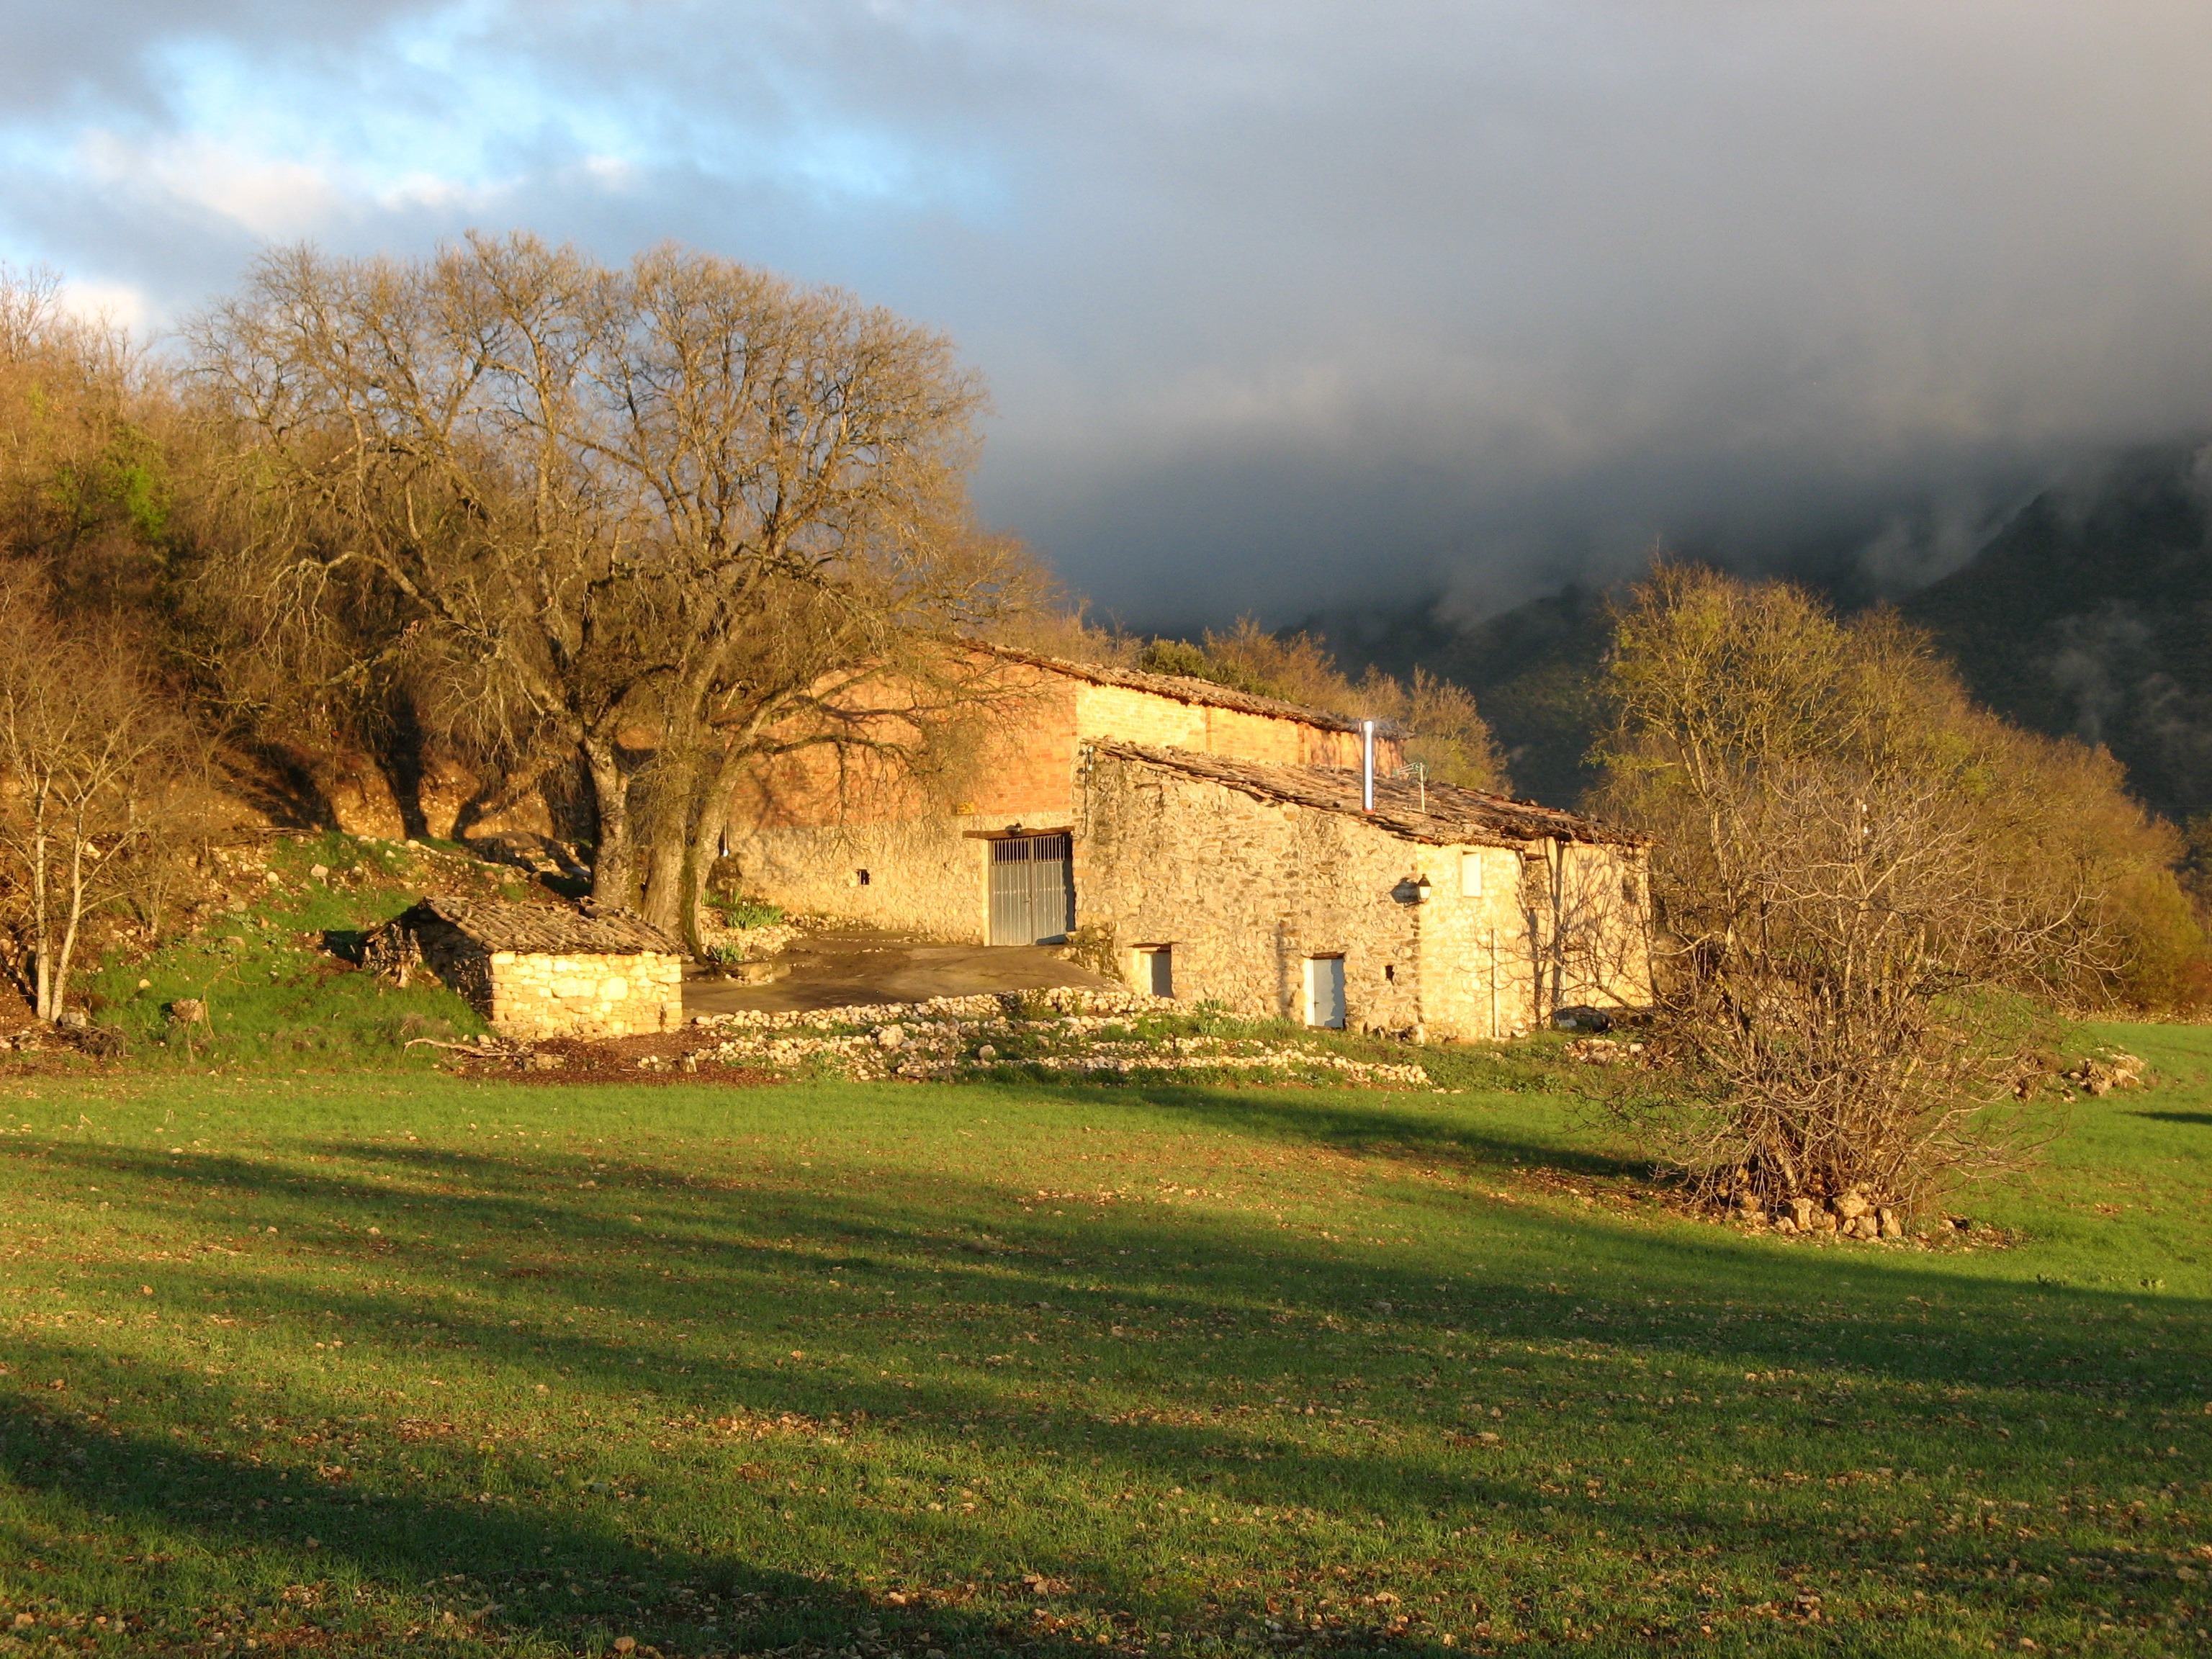
landscape, tree, nature, grass, plant, sky, fog, field, farm, lawn, meadow, countryside, house, morning, fall, hill, flower, building, chateau, home, valley, mountain range, country, village, rural, pasture, autumn, agriculture, season, plants, trees, outside, clouds, spain, mountains, rural area